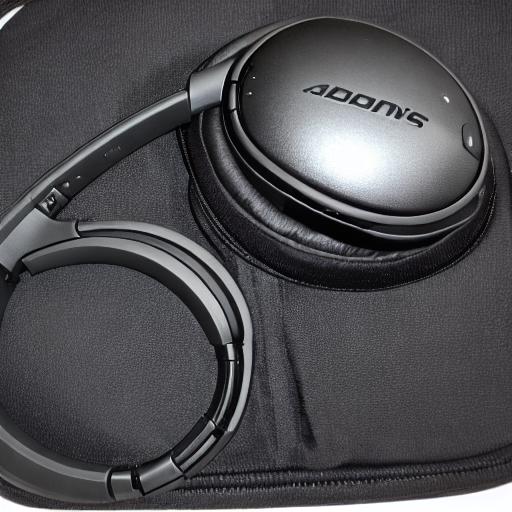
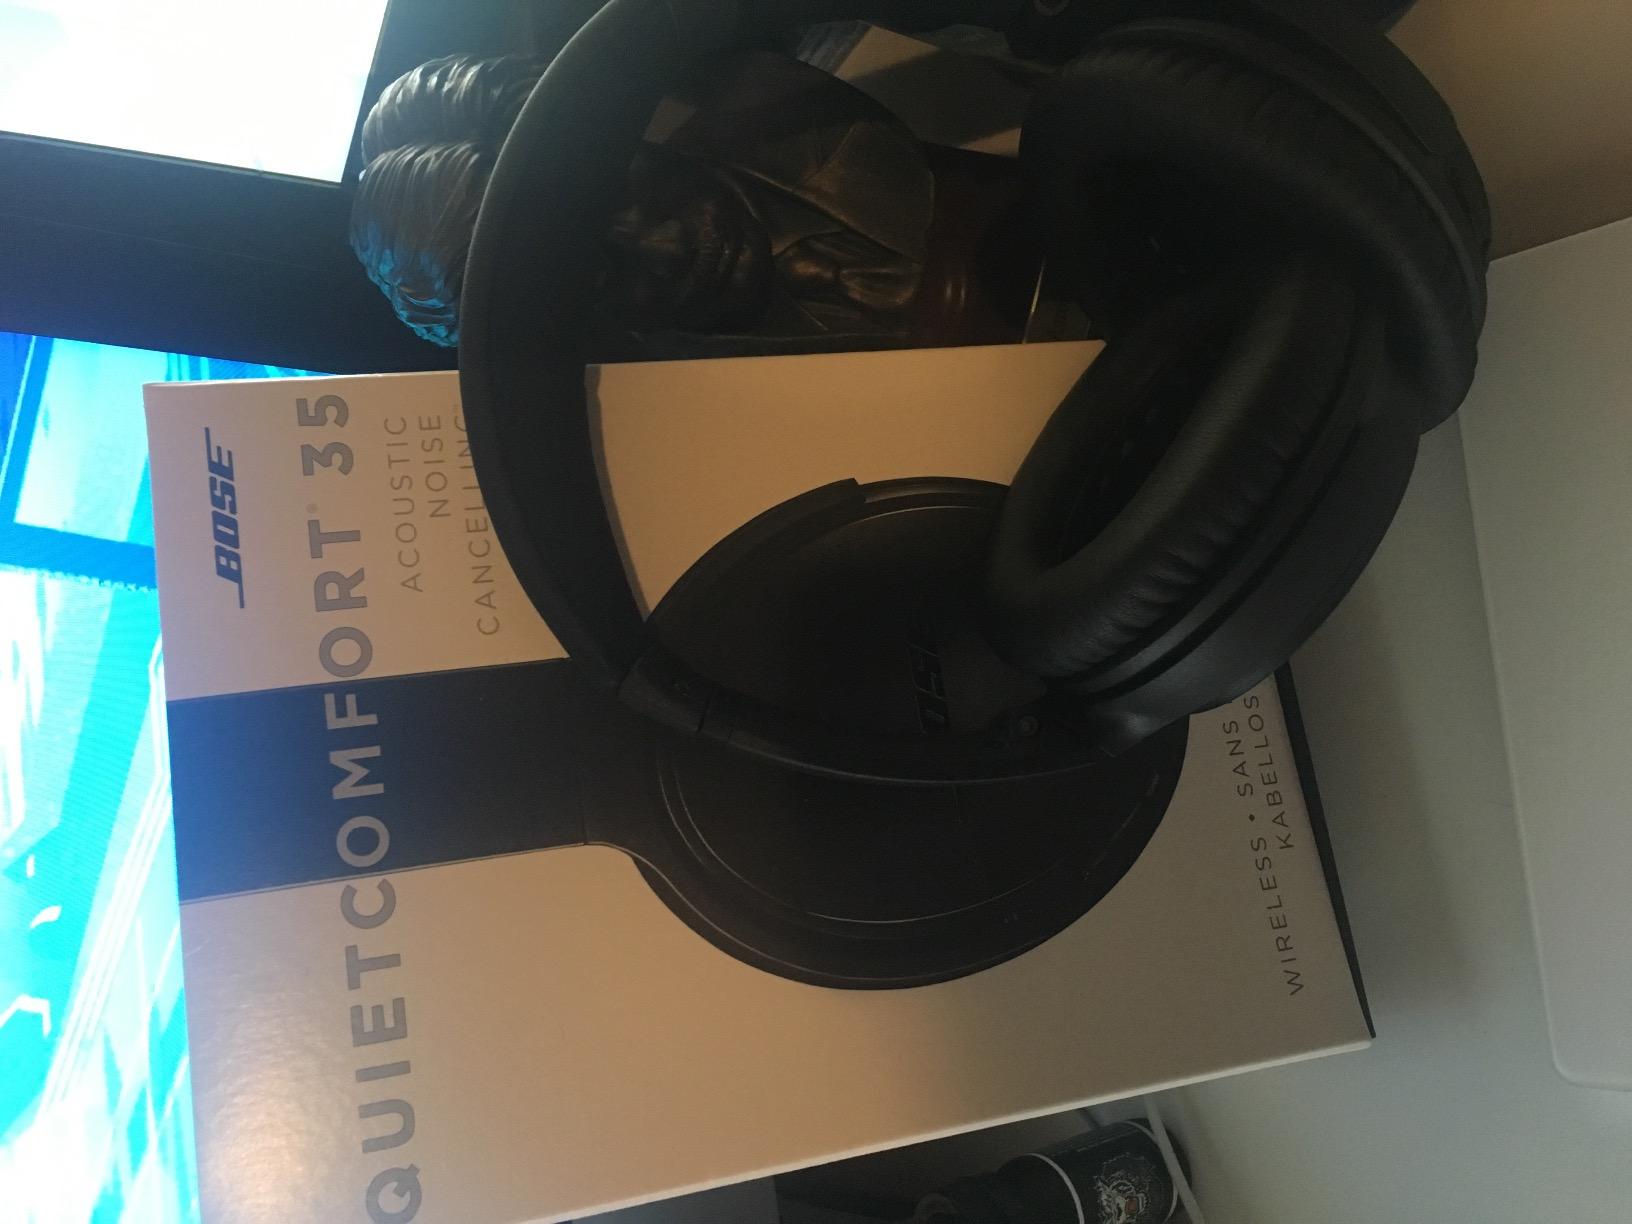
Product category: headphones
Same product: no